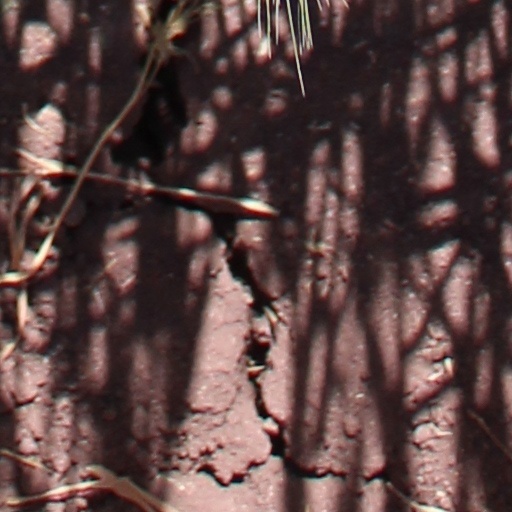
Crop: wheat